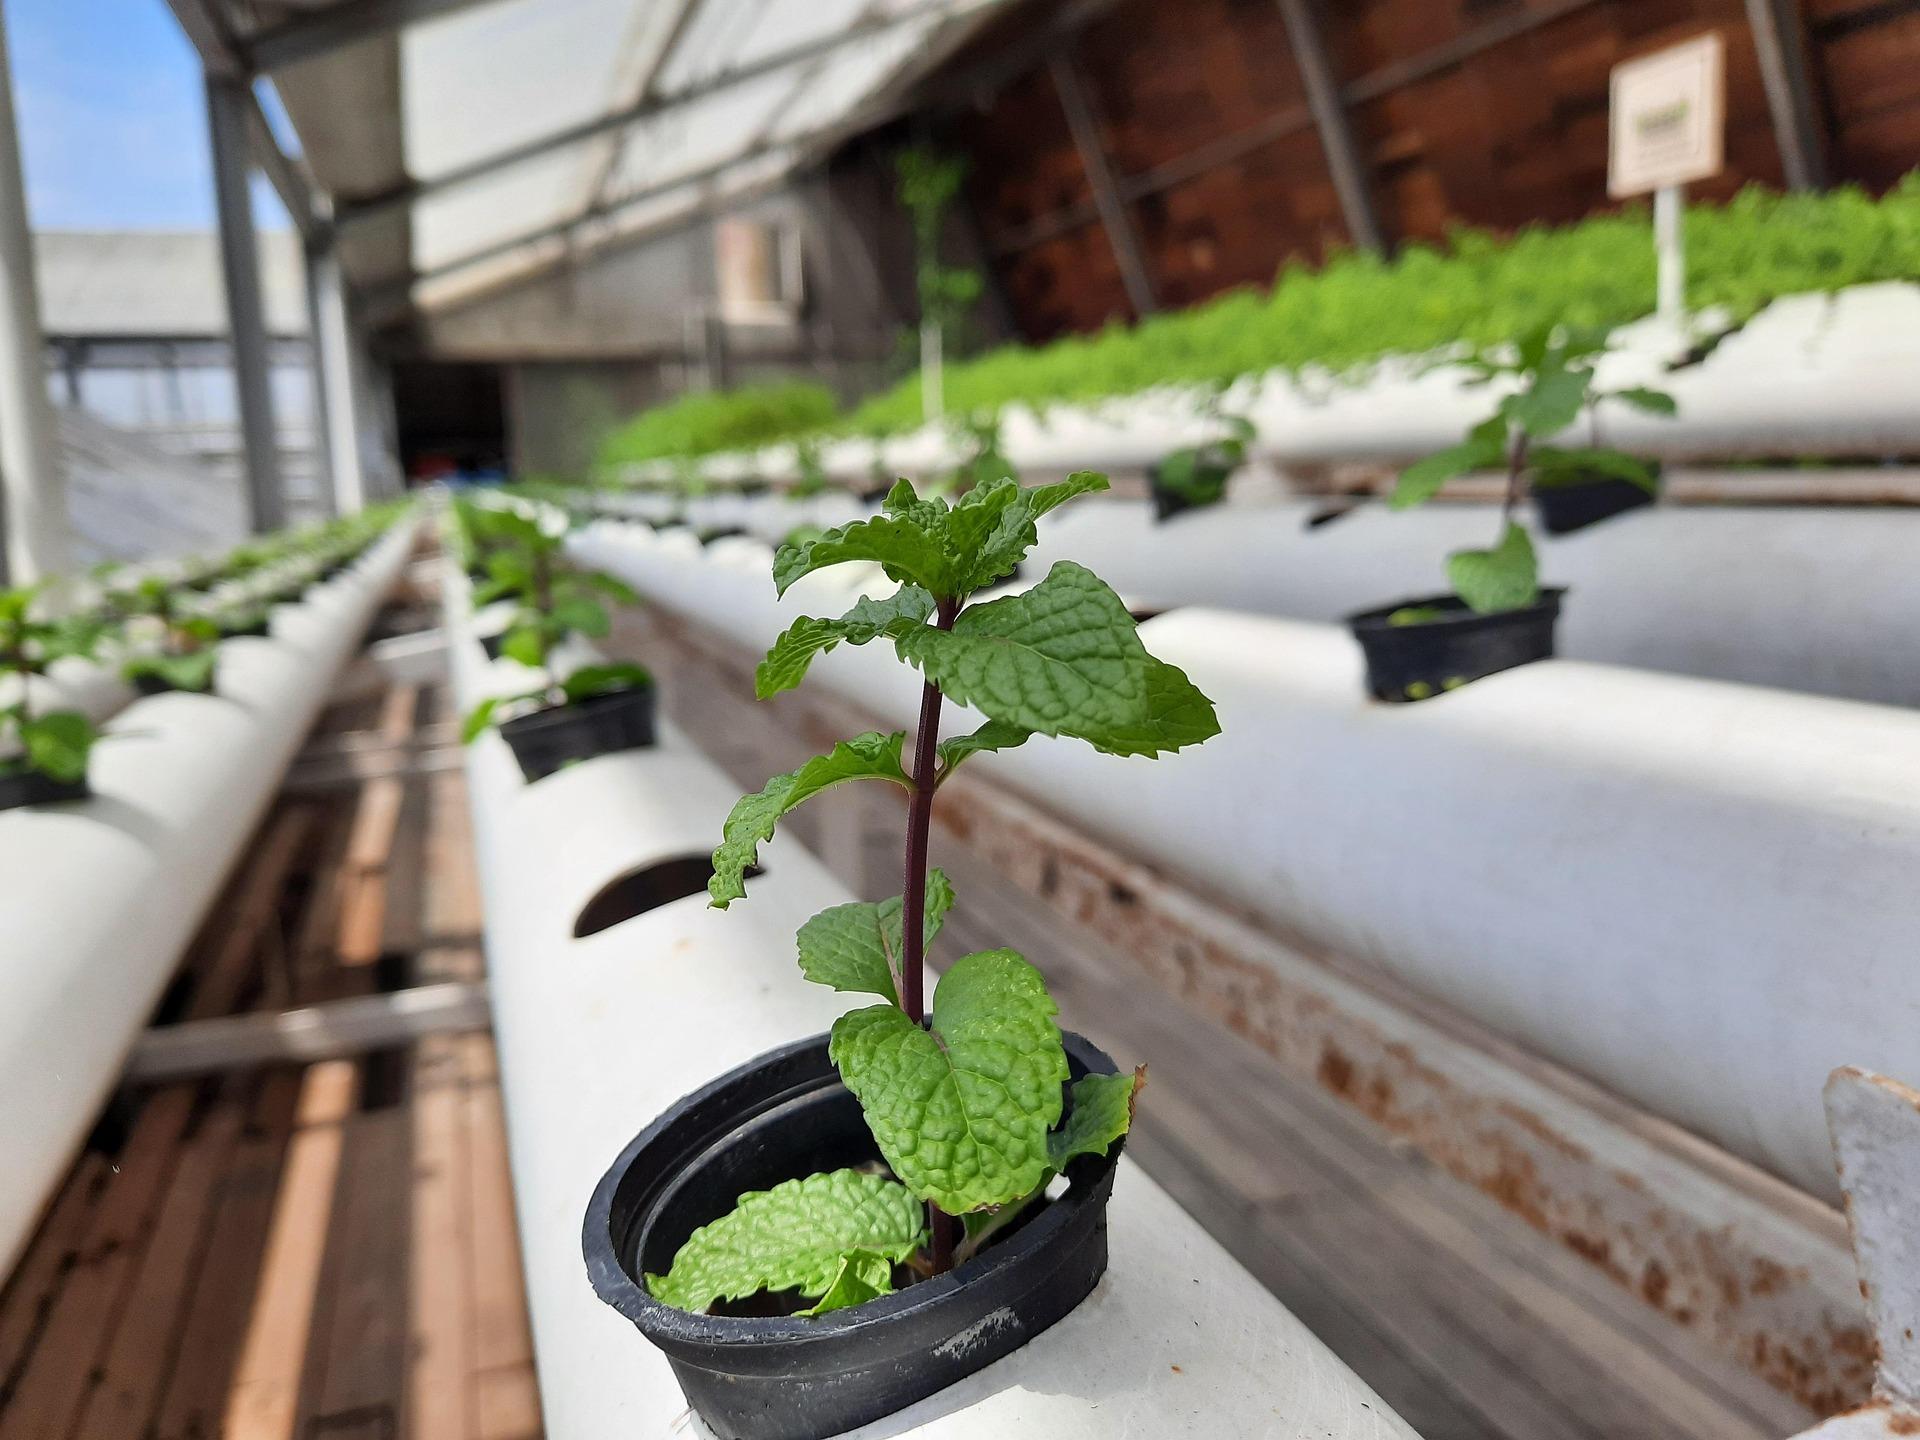
Miche yenye muonekano wa kijani iliyoanza kumea na kustawi baada kupandwa kwenye vifaa malumu vya haidroponi, vinavyotumia maji yenye virutubisho na madini stahiki kwa ukuaji wa mimea pasipo uwepo wa udongo.